Ana Lara

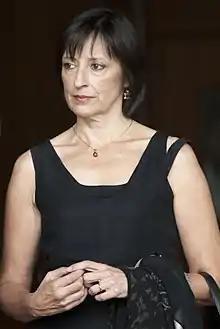
Ana Lara during the premiere of her work "Altre Lontananze"

Ana Lara was born in Mexico City and studied at the National Conservatory of Music with Mario Lavista and Daniel Catán and later with . She continued her studies at the Warsaw Academy of Music with and Wlodzimierz Kotonski. She also studied ethnomusicology at the University of Maryland, graduating with a Master of Arts degree.